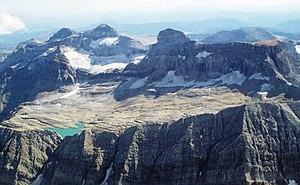
Mt Perdu et son glacier vue d'avion
Les glaciers des Pyrénées sont les derniers vestiges des immenses masses de glace formées durant l'ère glaciaire qui couvraient la chaîne pyrénéenne. Ces glaciers — parmi les plus méridionaux d'Europe — sont tous des glaciers de montagne. Seuls subsistent encore de nos jours les cirques glaciaires, et quelques courtes langues de glace achevant leur course bien au-dessus des vallées. Très peu sont encore de réels glaciers en mouvement et la plupart sont réduits à de simples névés.